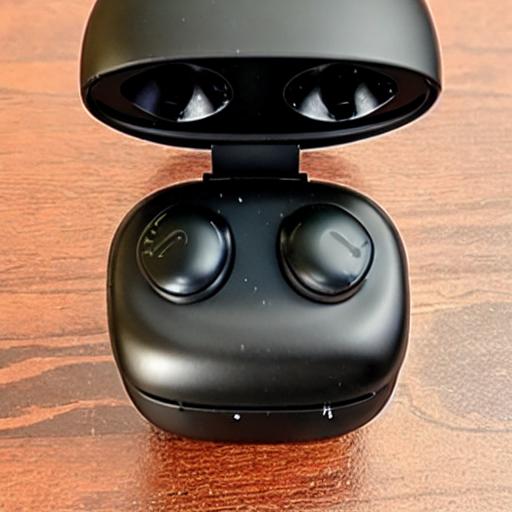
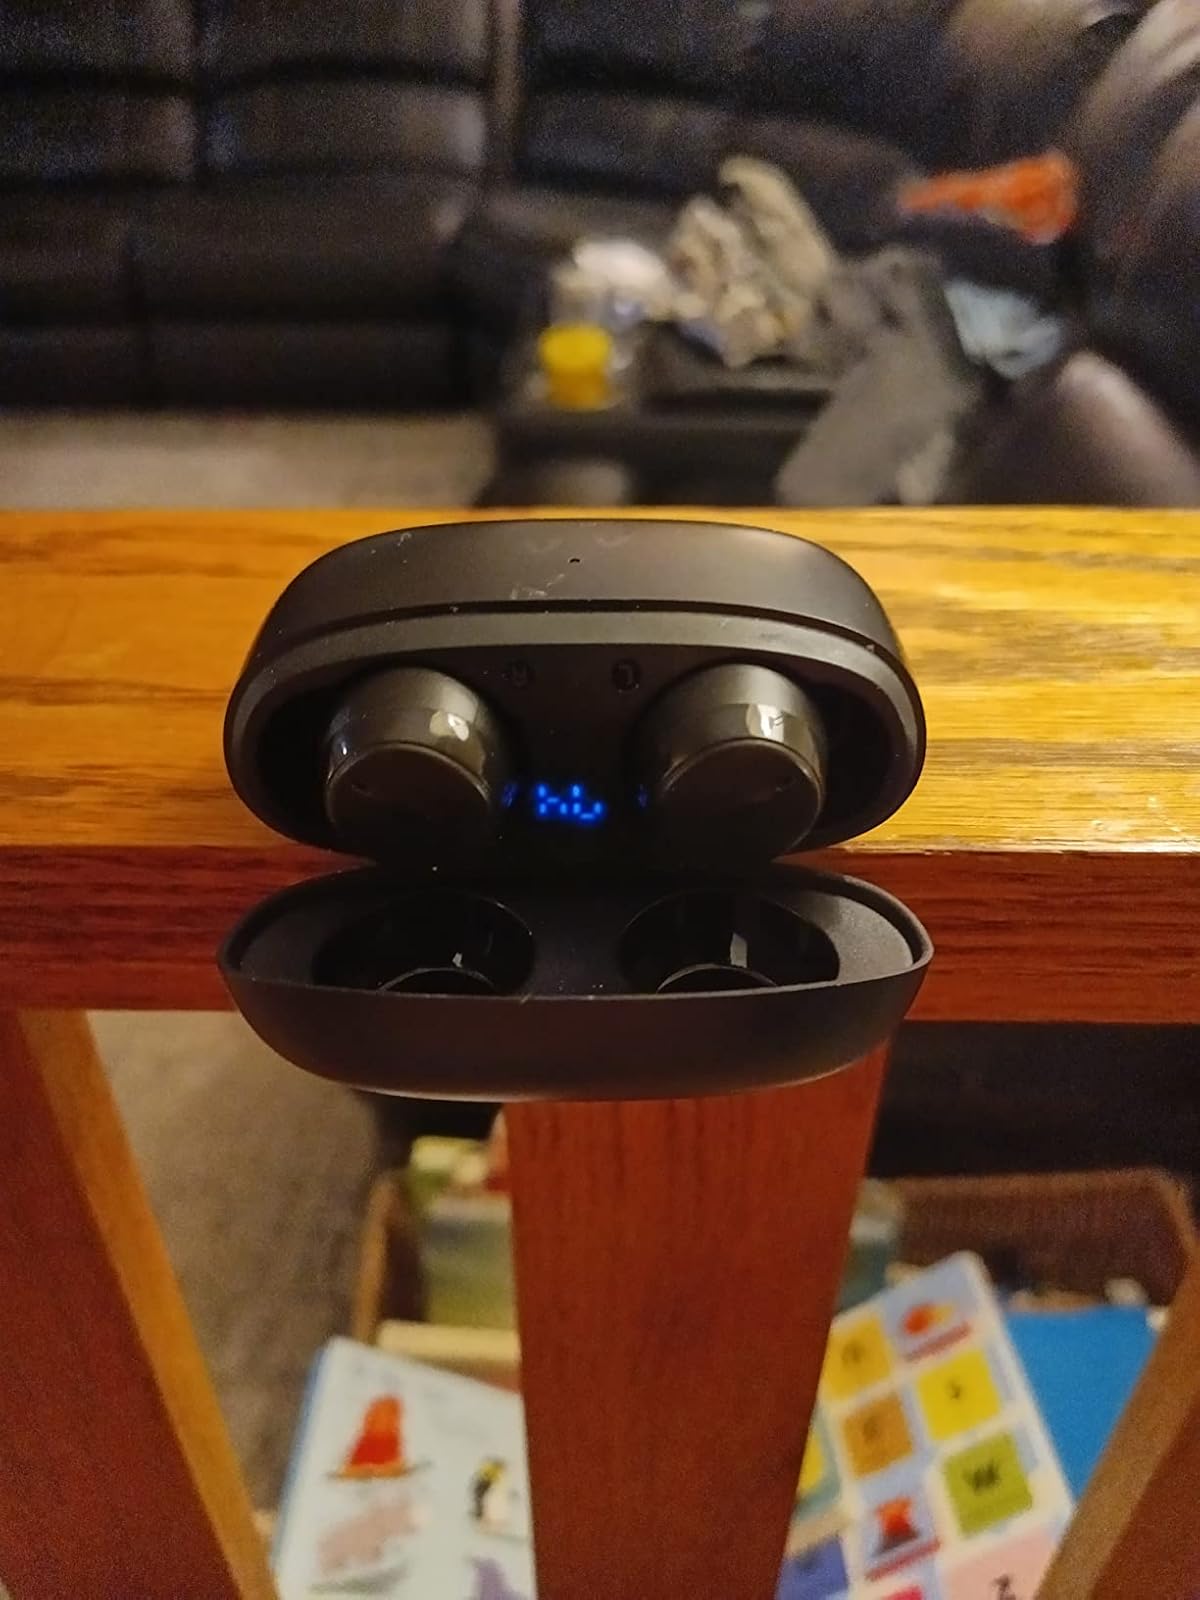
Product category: earbuds
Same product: no